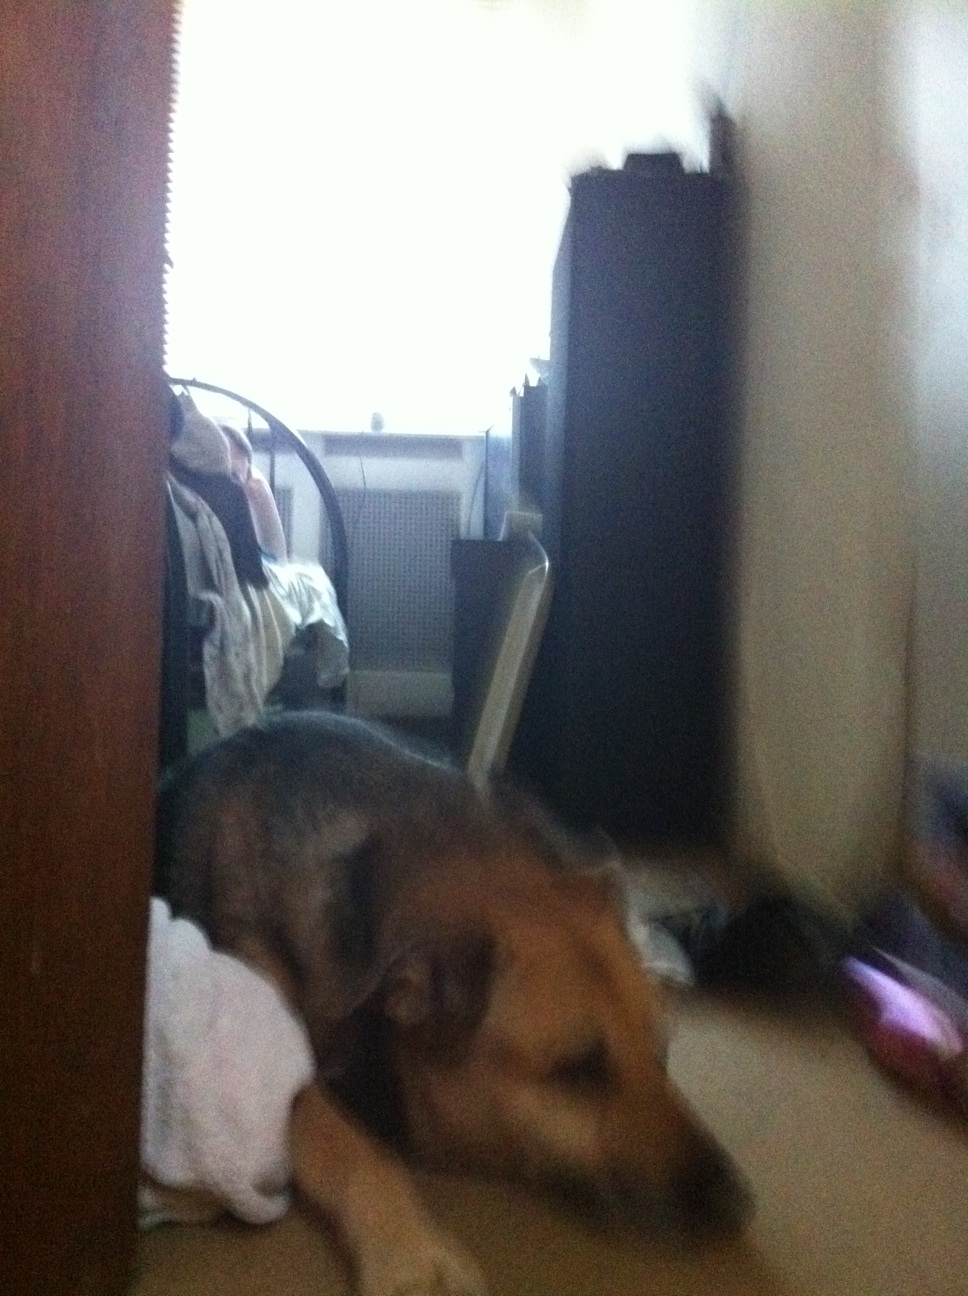Question: What is that?
Answer: dog